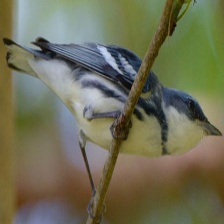
Species: CERULEAN WARBLER
Scientific name: SETOPHAGA CERULEA